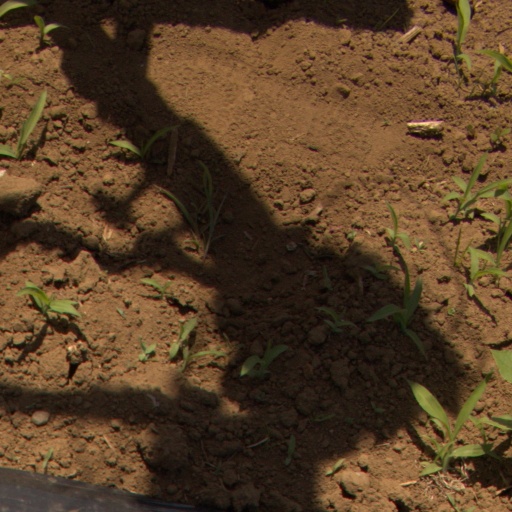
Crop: Jerusalem artichoke